Lion (heraldry)

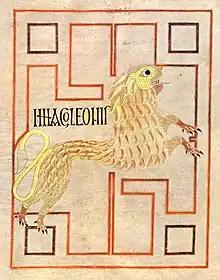
A Lion of Saint Mark, from the Echternach Gospels (late 7th century).

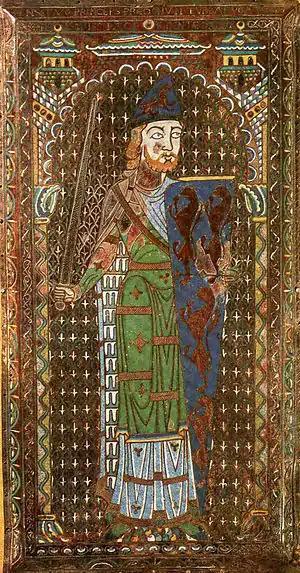
Enamel from the tomb of Geoffrey Plantagenet, Count of Anjou.

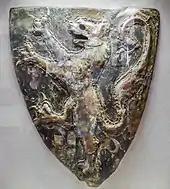
The shield of Conrad of Thuringia, a rare example of a preserved 13th-century knightly shield, displaying the Ludovingian "lion barry".

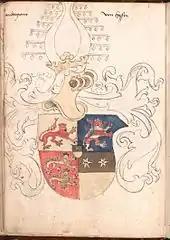
The coat of arms of the Landgrave of Hesse in the Wernigerode Armorial (late 15th century), shown as combining the lions of Hesse, Katzenelnbogen and Diez)

The animals of the "barbarian" (Eurasian) predecessors of heraldic designs are likely to have been used as clan symbols. Symmetrically paired animals in particular find continuation from Migration Period art via Insular art to Romanesque art and heraldry. Adopted in Germanic tradition around the 5th century, they were re-interpreted in a Christian context in the western kingdoms of Gaul and Italy in the 6th and 7th centuries. The characteristic of the lion as royal animal in particular is due to the influence of the Physiologus, an early Christian book about animal symbolism, originally written in Greek in the 2nd century and translated into Latin in about AD 400.